Columbia Hospital for Women

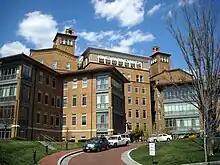
The Columbia Residences, formerly known as the Columbia Hospital for Women, in Washington, D.C.

The Columbia Hospital for Women was a former hospital located in Washington, D.C. Originally opening in 1866 as a health-care facility for wives and widows of Civil War soldiers, it moved in 1870 from Thomas Circle to its later location at 2425 L Street, NW in the West End neighborhood. American architect, Nathan Wyeth, designed the brick structure; construction began in 1913, and opened its doors in 1916. The Columbia became a private, non-profit hospital when President Dwight D. Eisenhower signed legislation transferring it to a board of directors in 1953.